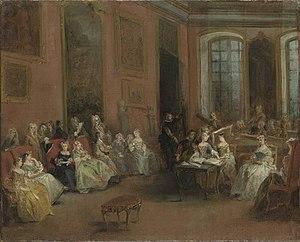
L'hôtel de Choiseul, dit aussi Hôtel Crozat, est un ancien hôtel particulier parisien du 9ᵉ arrondissement, datant du XVIIIᵉ siècle. Situé au niveau des numéros 91-93 de l’actuelle rue de Richelieu, allant de la rue Saint-Marc aux remparts de Paris, il s'étendait dans sa profondeur jusqu'à l'actuelle rue de Gramont, avec de très vastes jardins au-delà des remparts. Il fut démoli à la fin du XVIIIᵉ siècle et le terrain fut loti avec, au centre du lotissement, un théâtre la salle Favart.